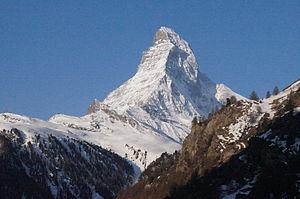
Cervin